Mozarabic Rite

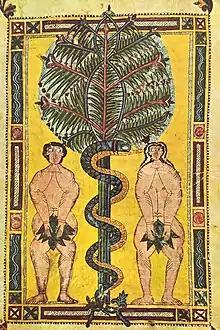
Adam and Eve (Escorial Beatus, 10th century)

The form of the Mozarabic liturgy as contained in the missal and breviary edited by Ortiz under Cardinal Cisneros's patronage soon became the predominant version of the rite and provided the basis for new editions published in the 18th century. Because of the prevailing assumption that Ortiz had simply printed the contents of the ancient liturgical books, the existence of his editions caused scholars to neglect the actual manuscripts of the rite.